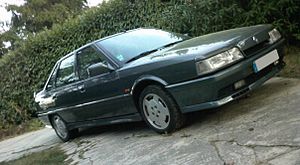
Renault 21 / Modelhistorie
Renault 21 eller kort R21 var en personbilsmodel fra Renault. Den blev bygget mellem foråret 1986 og slutningen af 1994, og tilhørte den store mellemklasse.